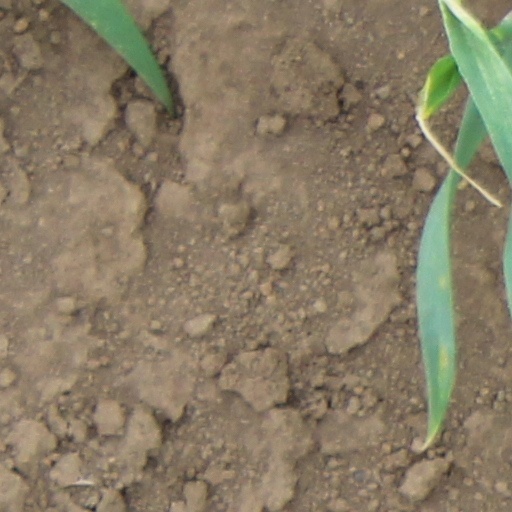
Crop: wheat